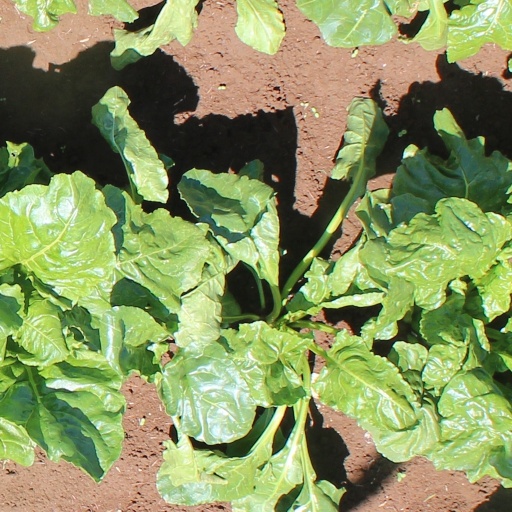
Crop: sugar beet